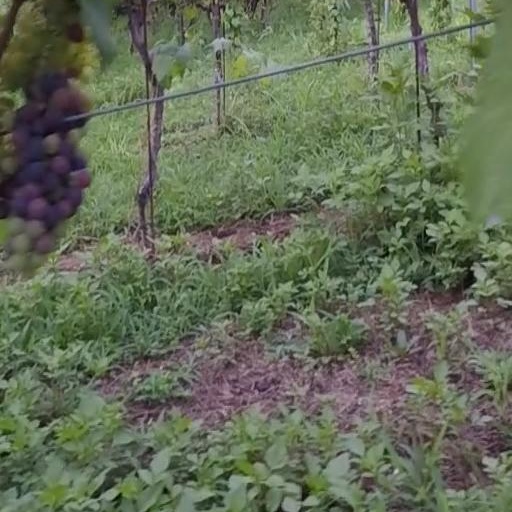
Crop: grape